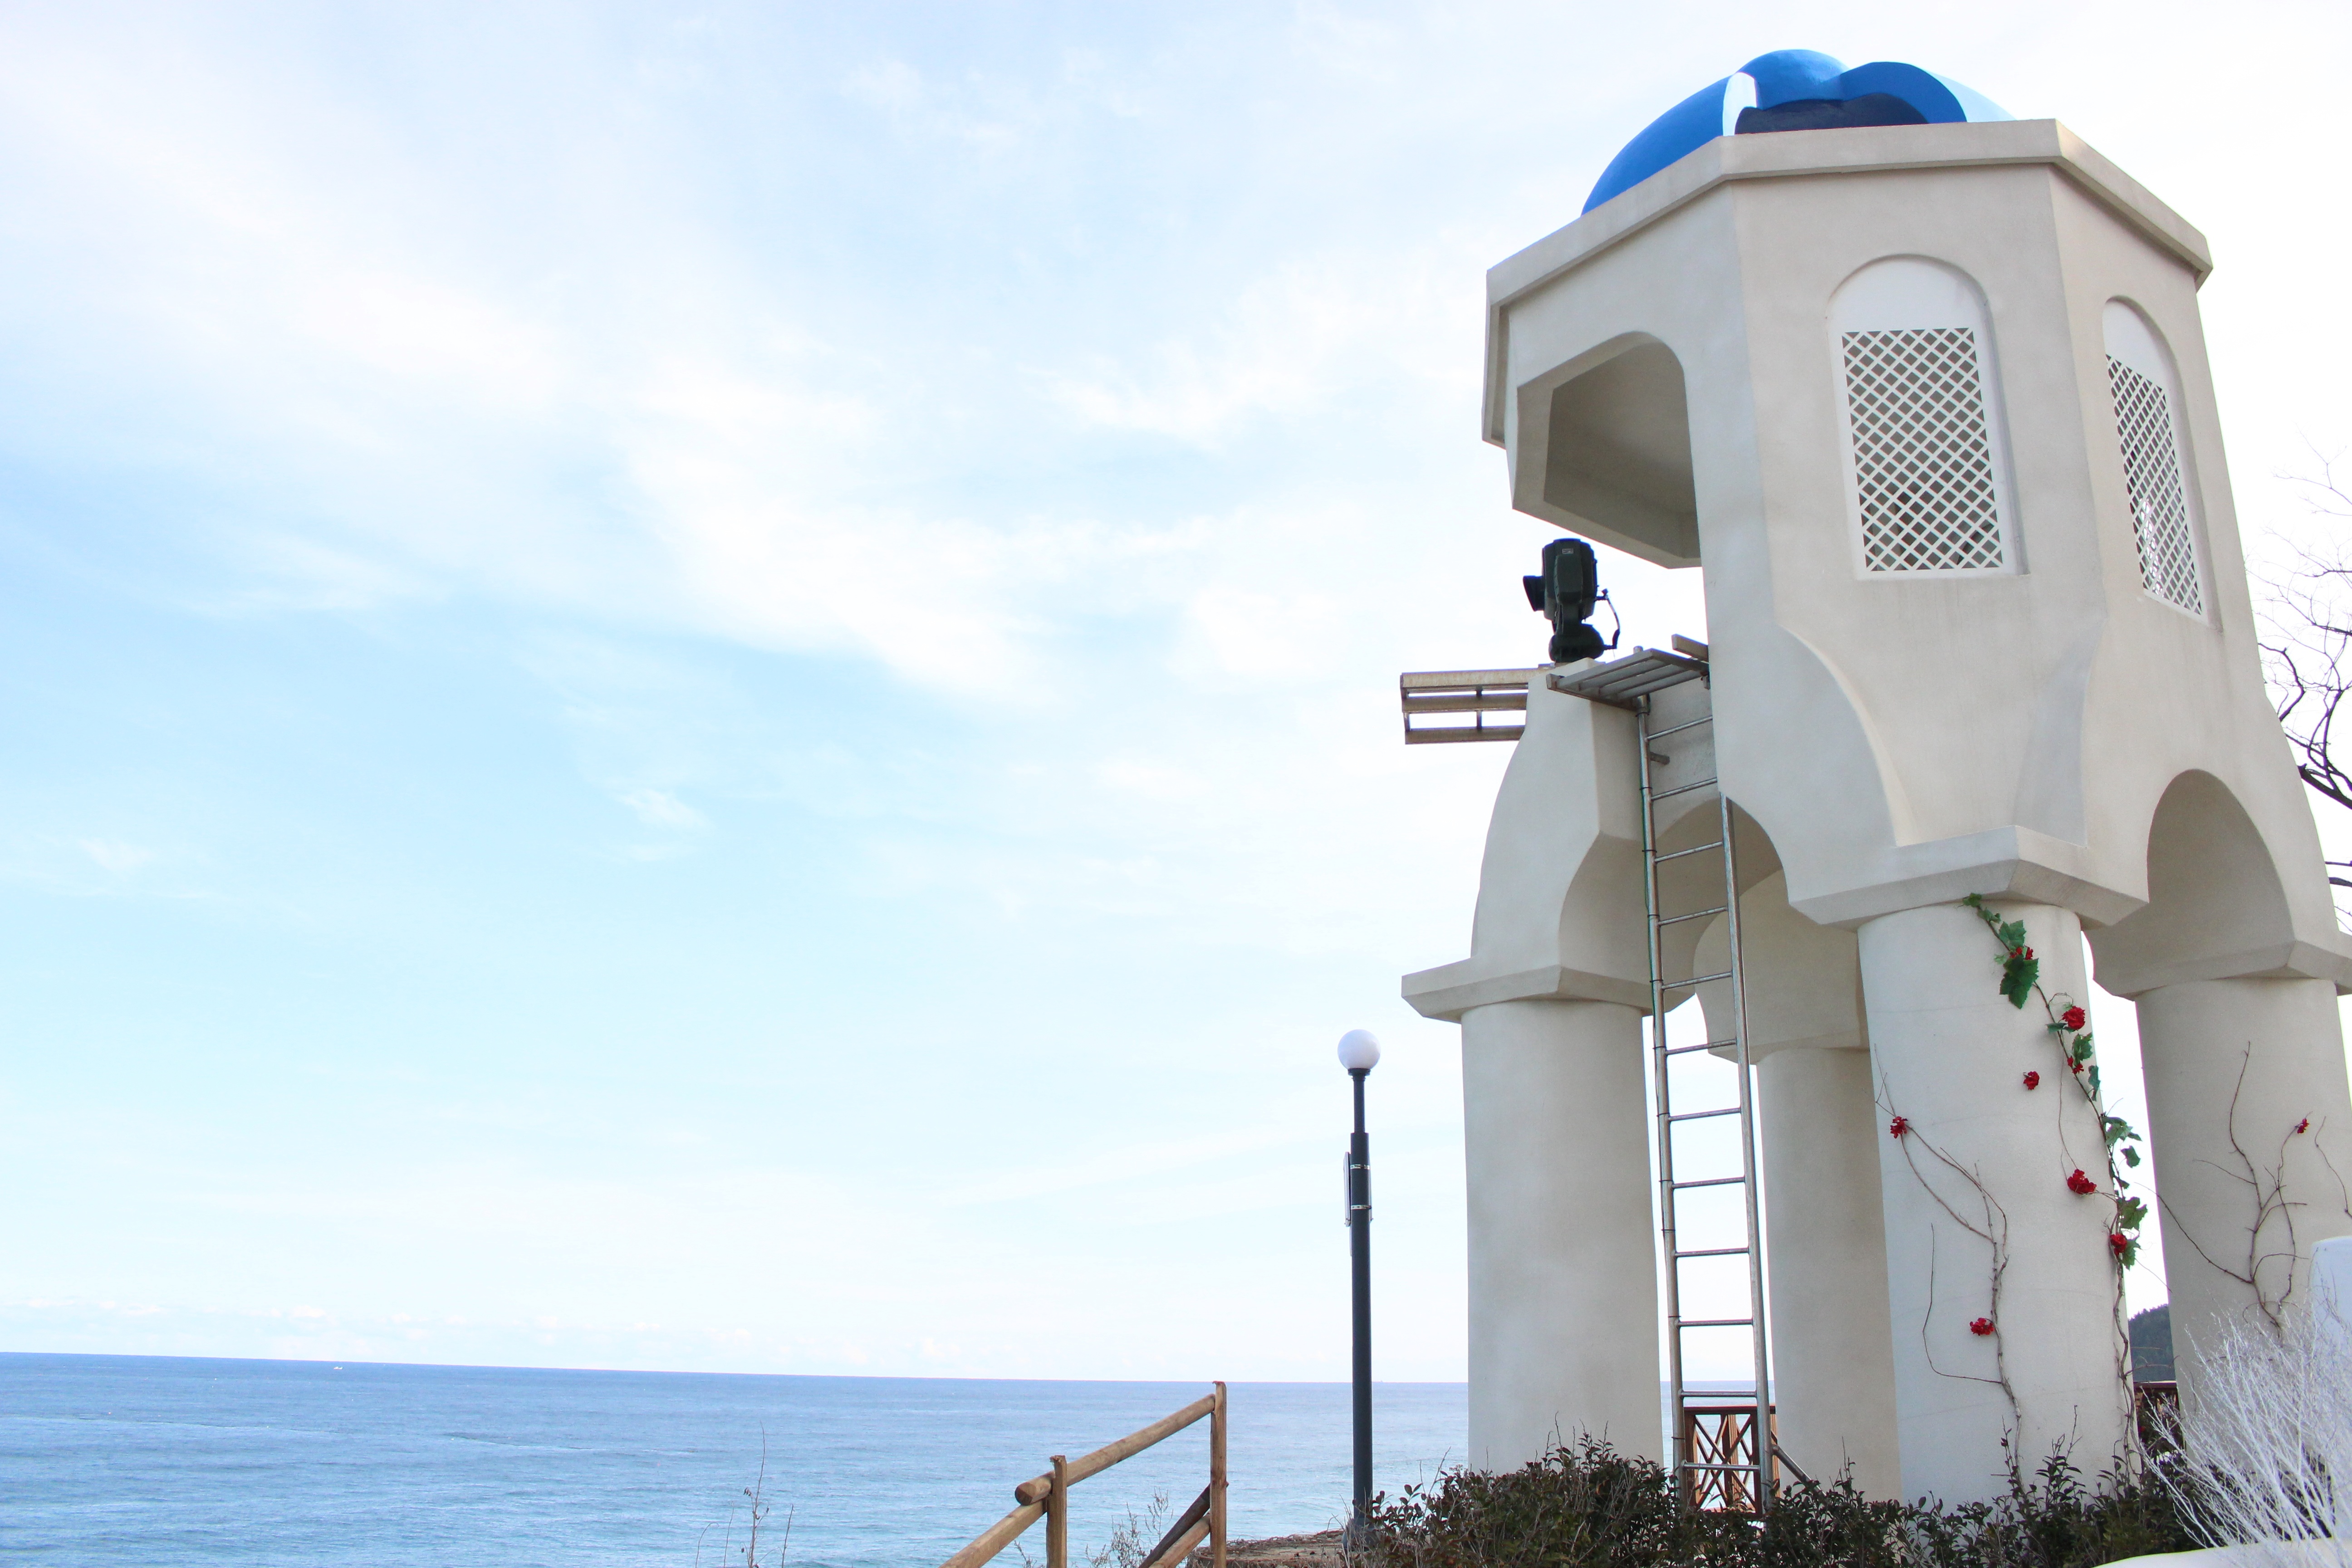
cafe, tower, beach shoot three, three santorini